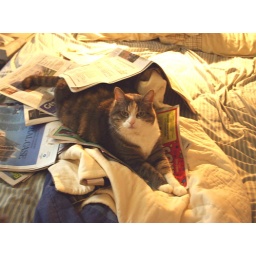
Suzie reads the Sunday paper in bed